Finland–Sweden relations

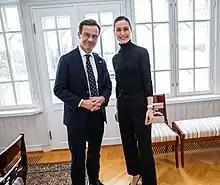
Prime minister of Sweden Ulf Kristersson meets prime minister of Finland Sanna Marin in Helsinki on 28 October 2022.

Finland and Sweden share a long history, similar legal systems, and an economic and social model. Finland was part of Sweden for almost 700 years from around 1150 until the Finnish War of 1809 after which Finland became an autonomous part of the Russian Empire as the Grand Duchy of Finland. Since Finland gained its full independence from Russia in 1917, Finland and Sweden have been close partners, enjoying a special relationship. The number of Finnish-Swedish connections and the quality of cooperation in most areas of the government is unique when compared to other international relations involving both countries. The Swedish language has an official status in Finland, whilst Finns form the largest ethnic minority in Sweden, estimated to be about 675,000.